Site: brandenburg
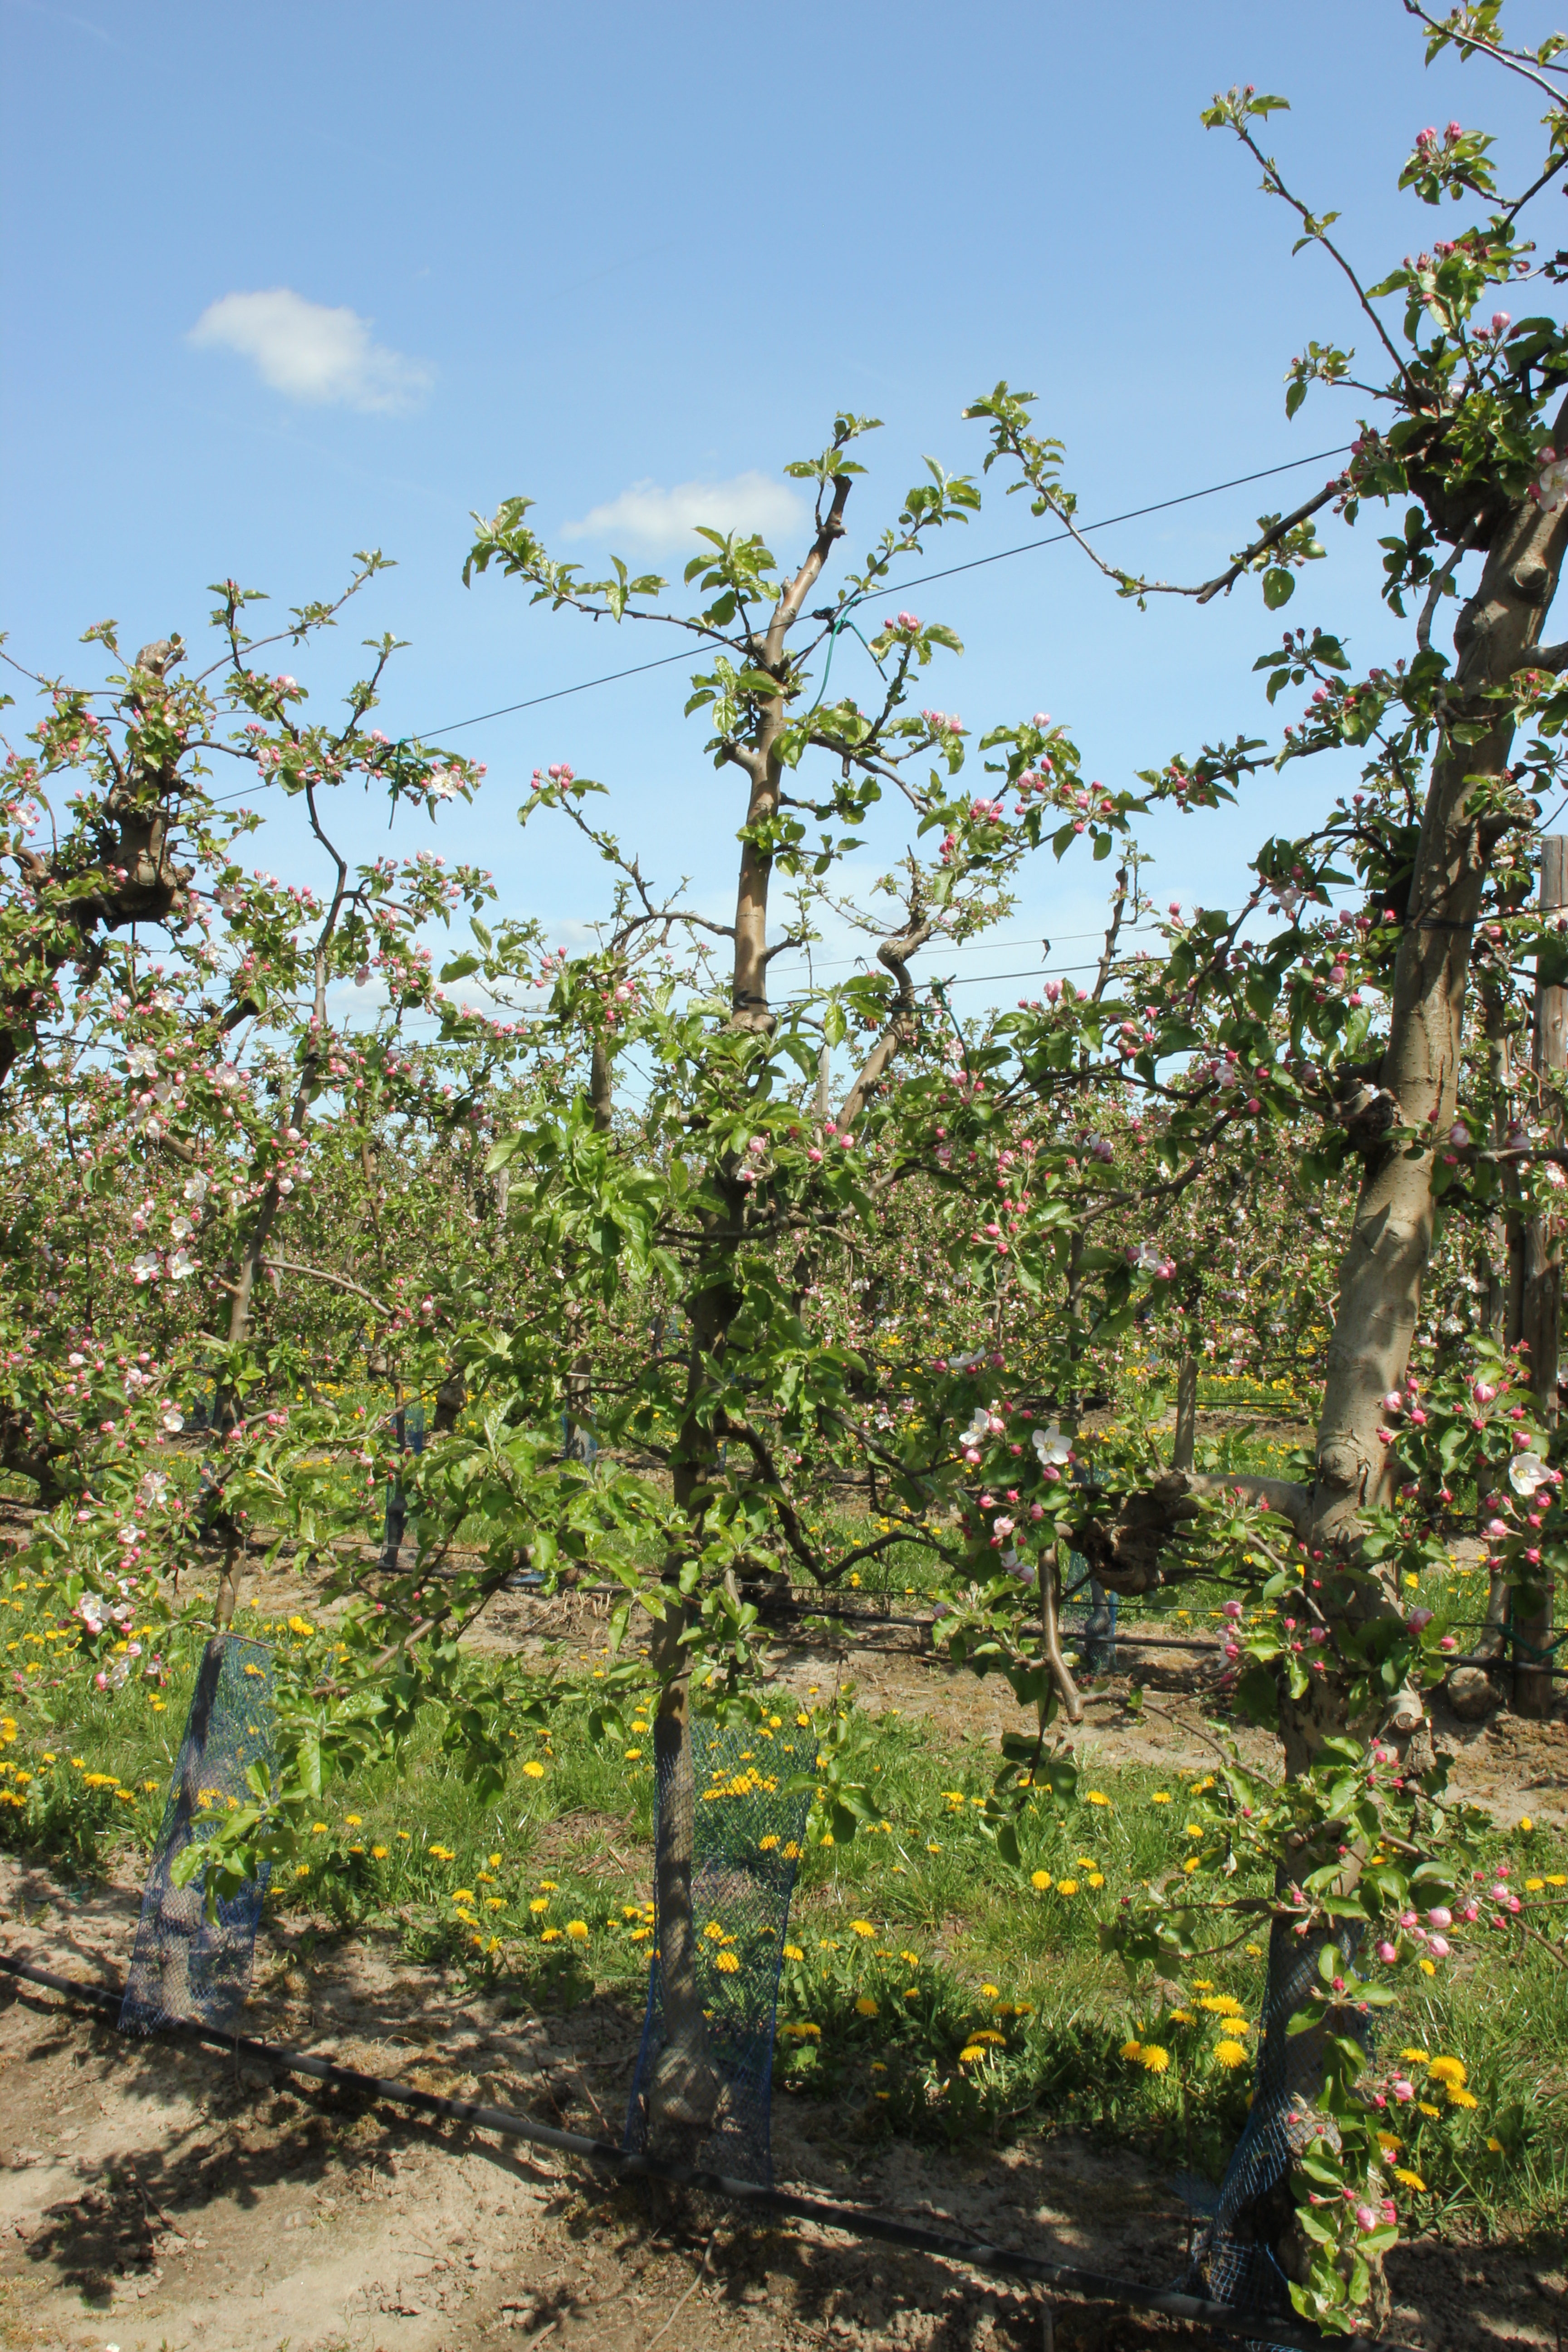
Growth stage (BBCH 57): Inflorescence emergence